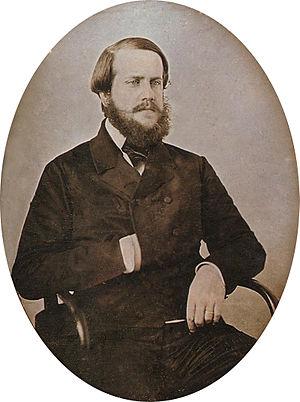
Pierre II ou Pedro II, né le 2 décembre 1825 à Rio de Janeiro et mort le 5 décembre 1891 à Paris, est empereur du Brésil de 1831 à 1889.